Slovene Home Guard

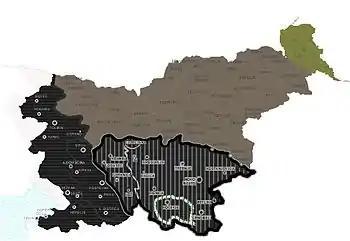

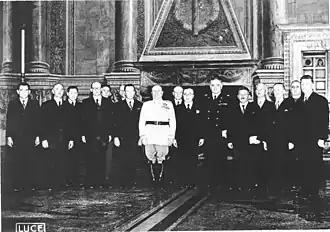
Marko Natlačen and Slovene politicians meet with Mussolini, 8 June 1941

In April 1941, the Kingdom of Yugoslavia was invaded by the Axis powers, quickly overrun and carved up. Those areas of Yugoslavia that now form the country of Slovenia were annexed by Germany, Italy and Hungary. The Italians annexed southern Slovene territories with a population of 336,279, as the Province of Ljubljana. Italian annexation troops, the XI Army Corps, secured the new province, introduced fascist laws, and an Italian civilian high commissioner was appointed.